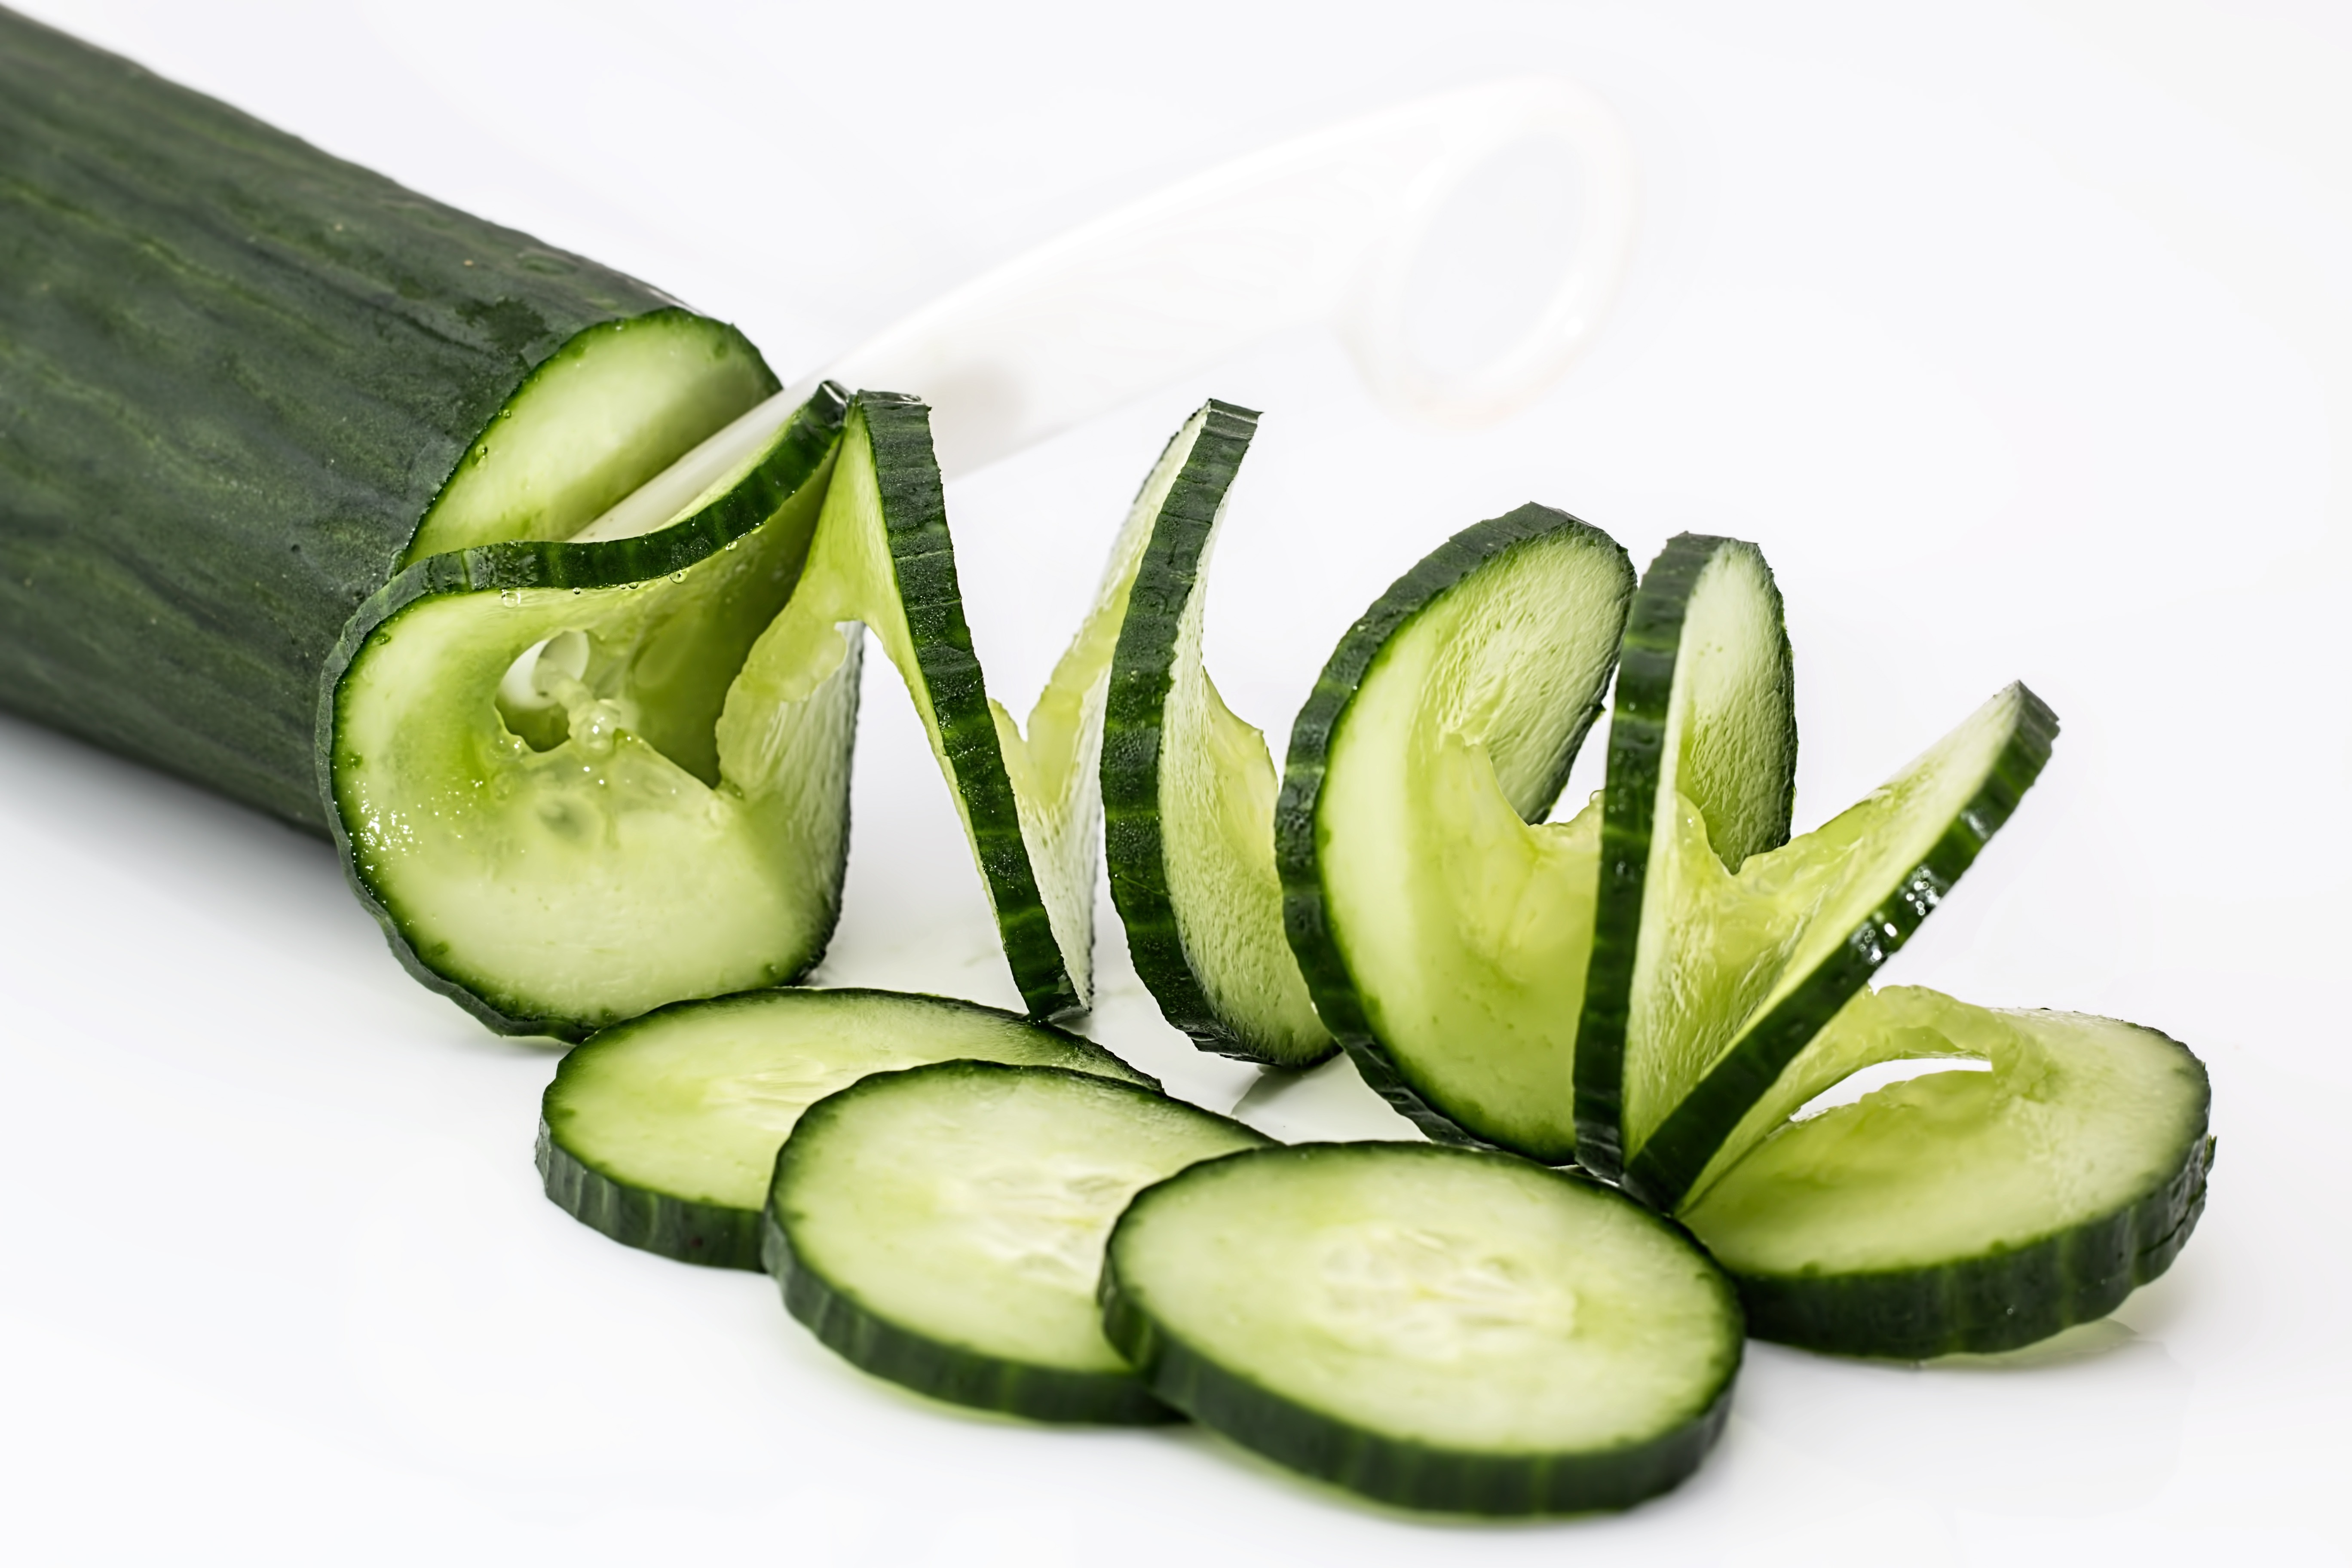
plant, fruit, spiral, food, green, produce, vegetable, fresh, healthy, gourd, slices, cucumber, cucurbita, flowering plant, land plant, cucumber gourd and melon family, summer squash